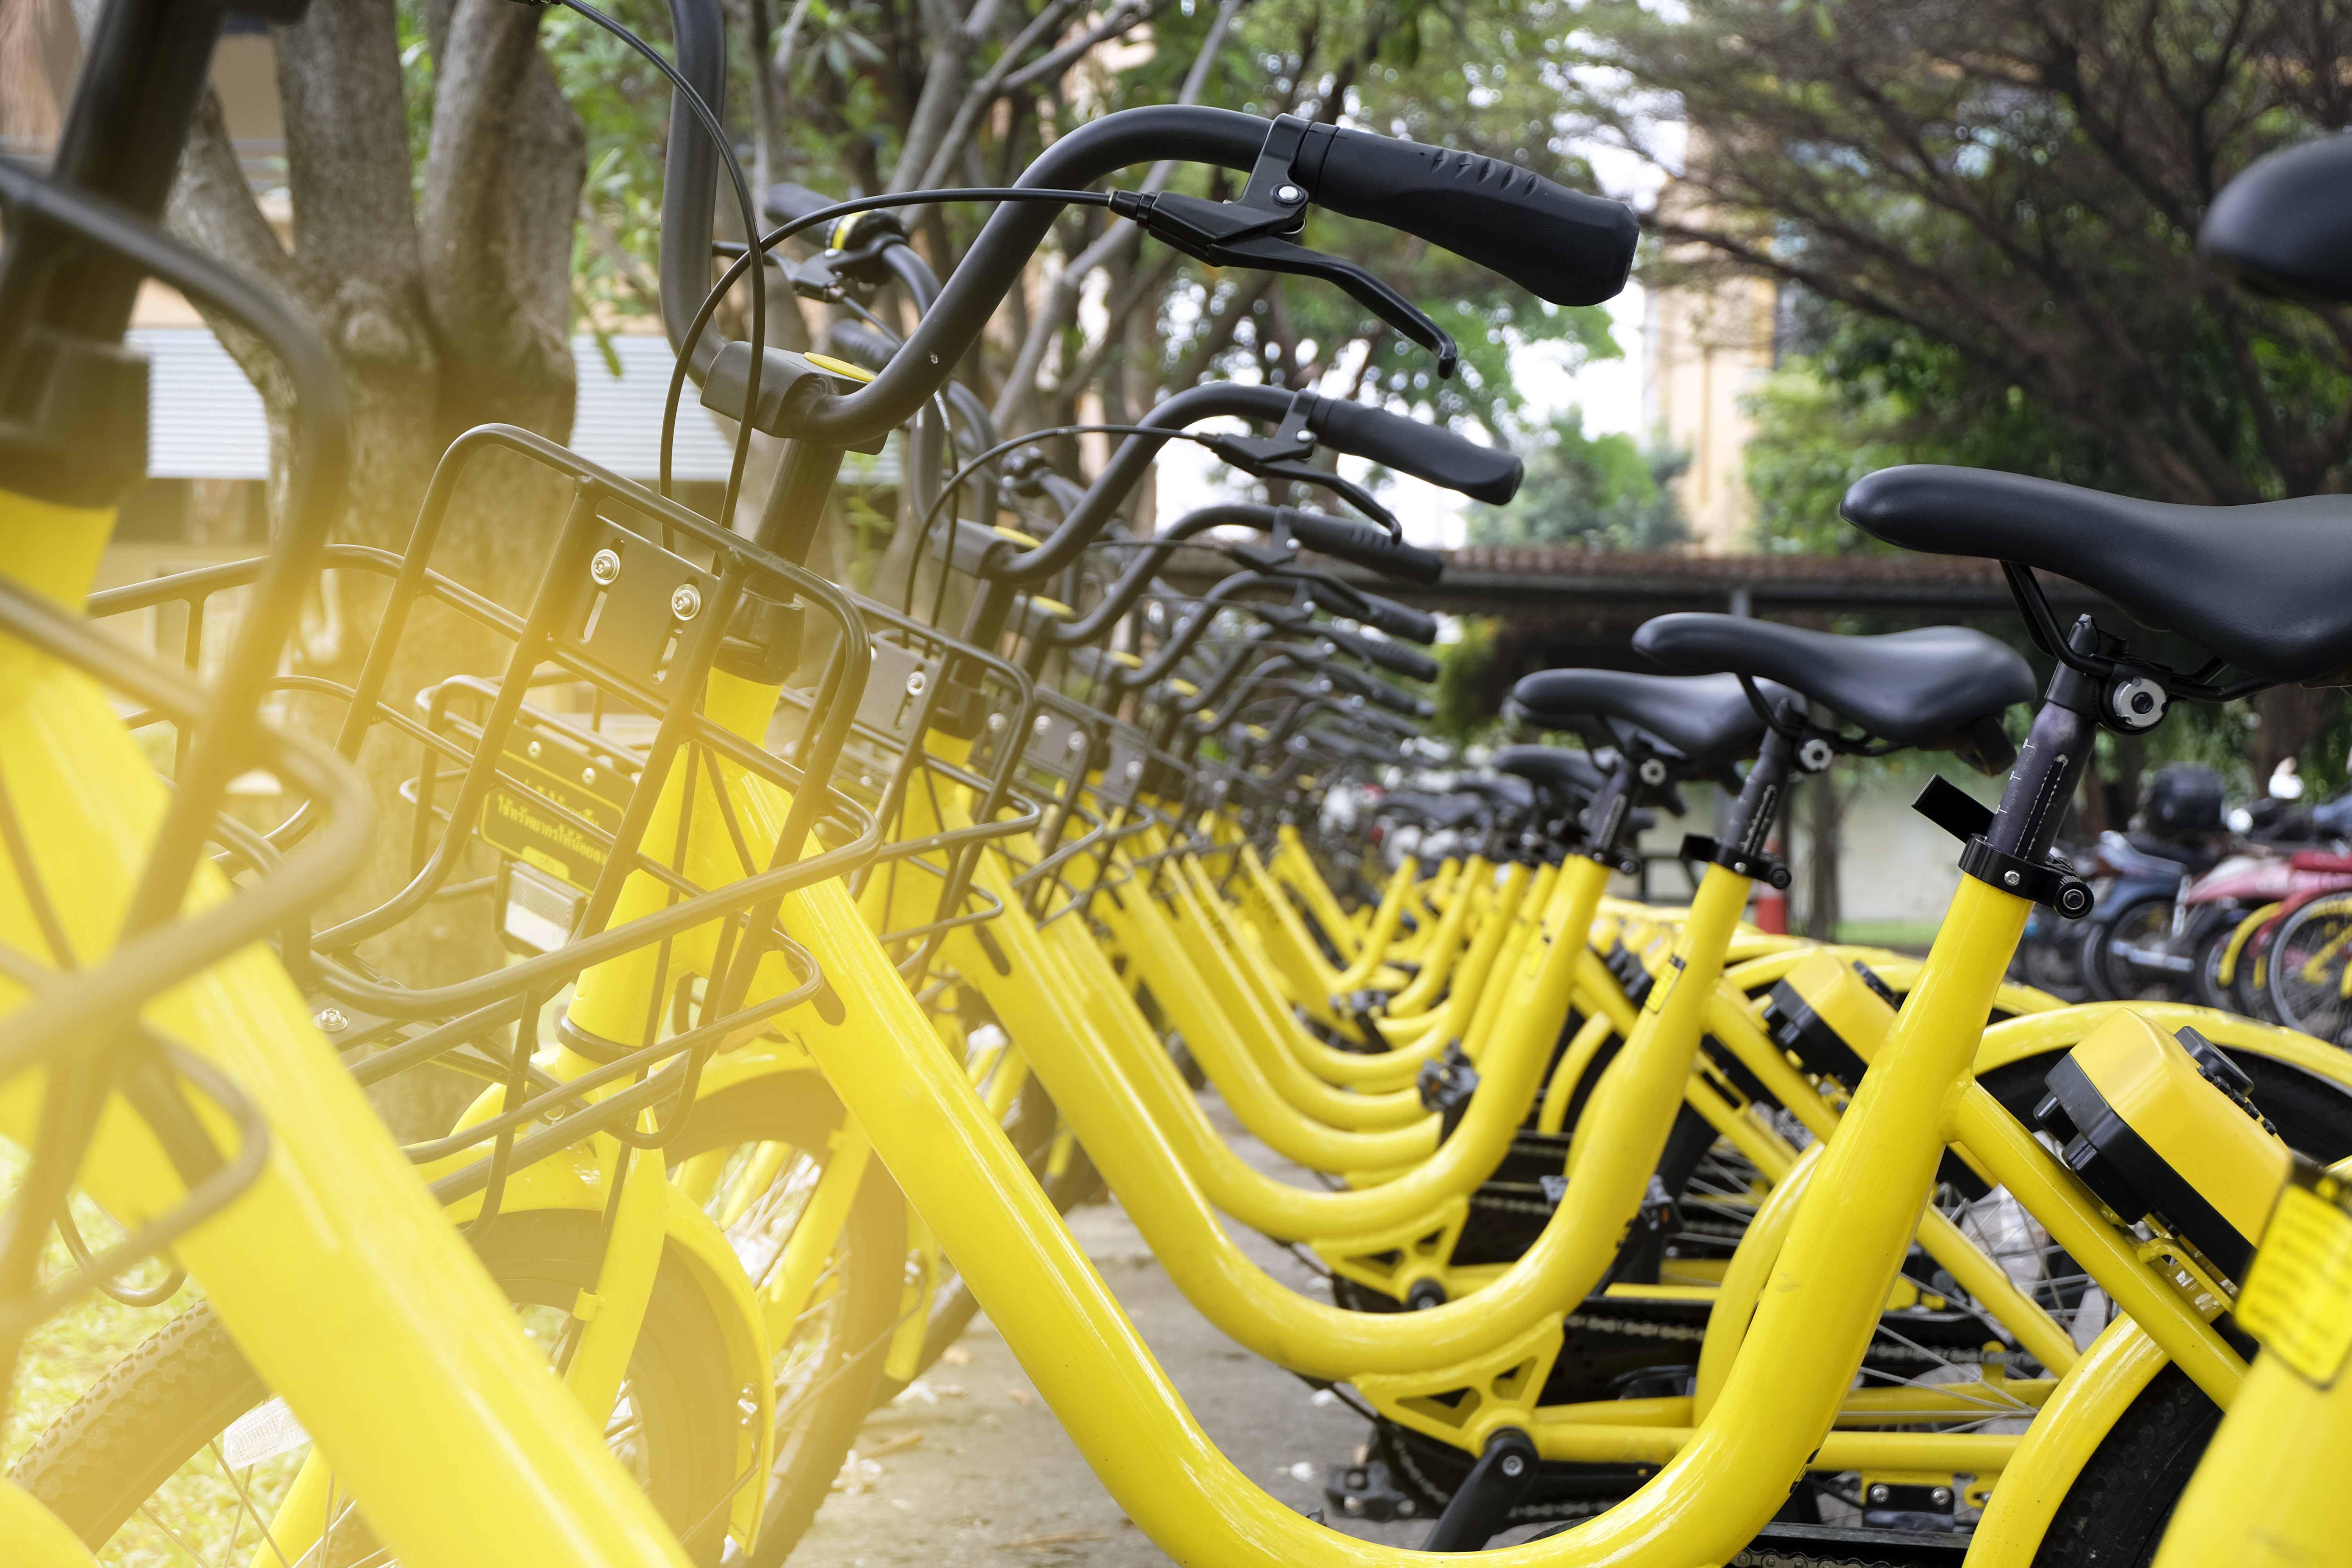
bicycle, bike, biking, china, city, cycle, equipment, group, healthy, hire, many, outdoor, public, rent, rental, ride, row, sidewalk, sport, street, tourism, town, traffic, transport, transportation, travel, urban, vehicle, wheel, yellow, bicycle handlebar, bicycle wheel, bicycle part, bicycle saddle